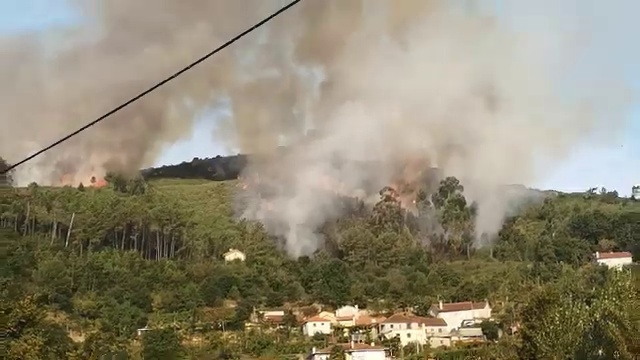
Fire: no
Smoke: yes